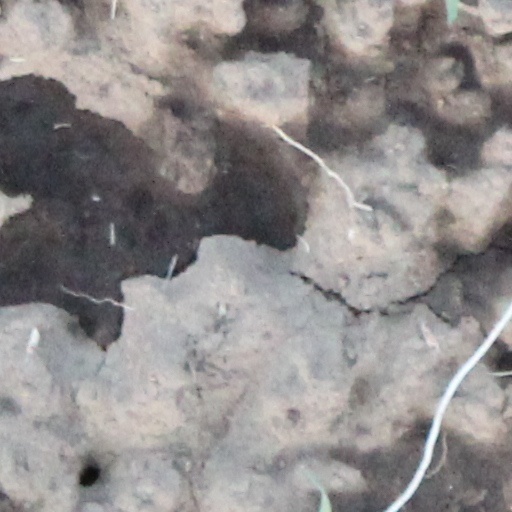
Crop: wheat